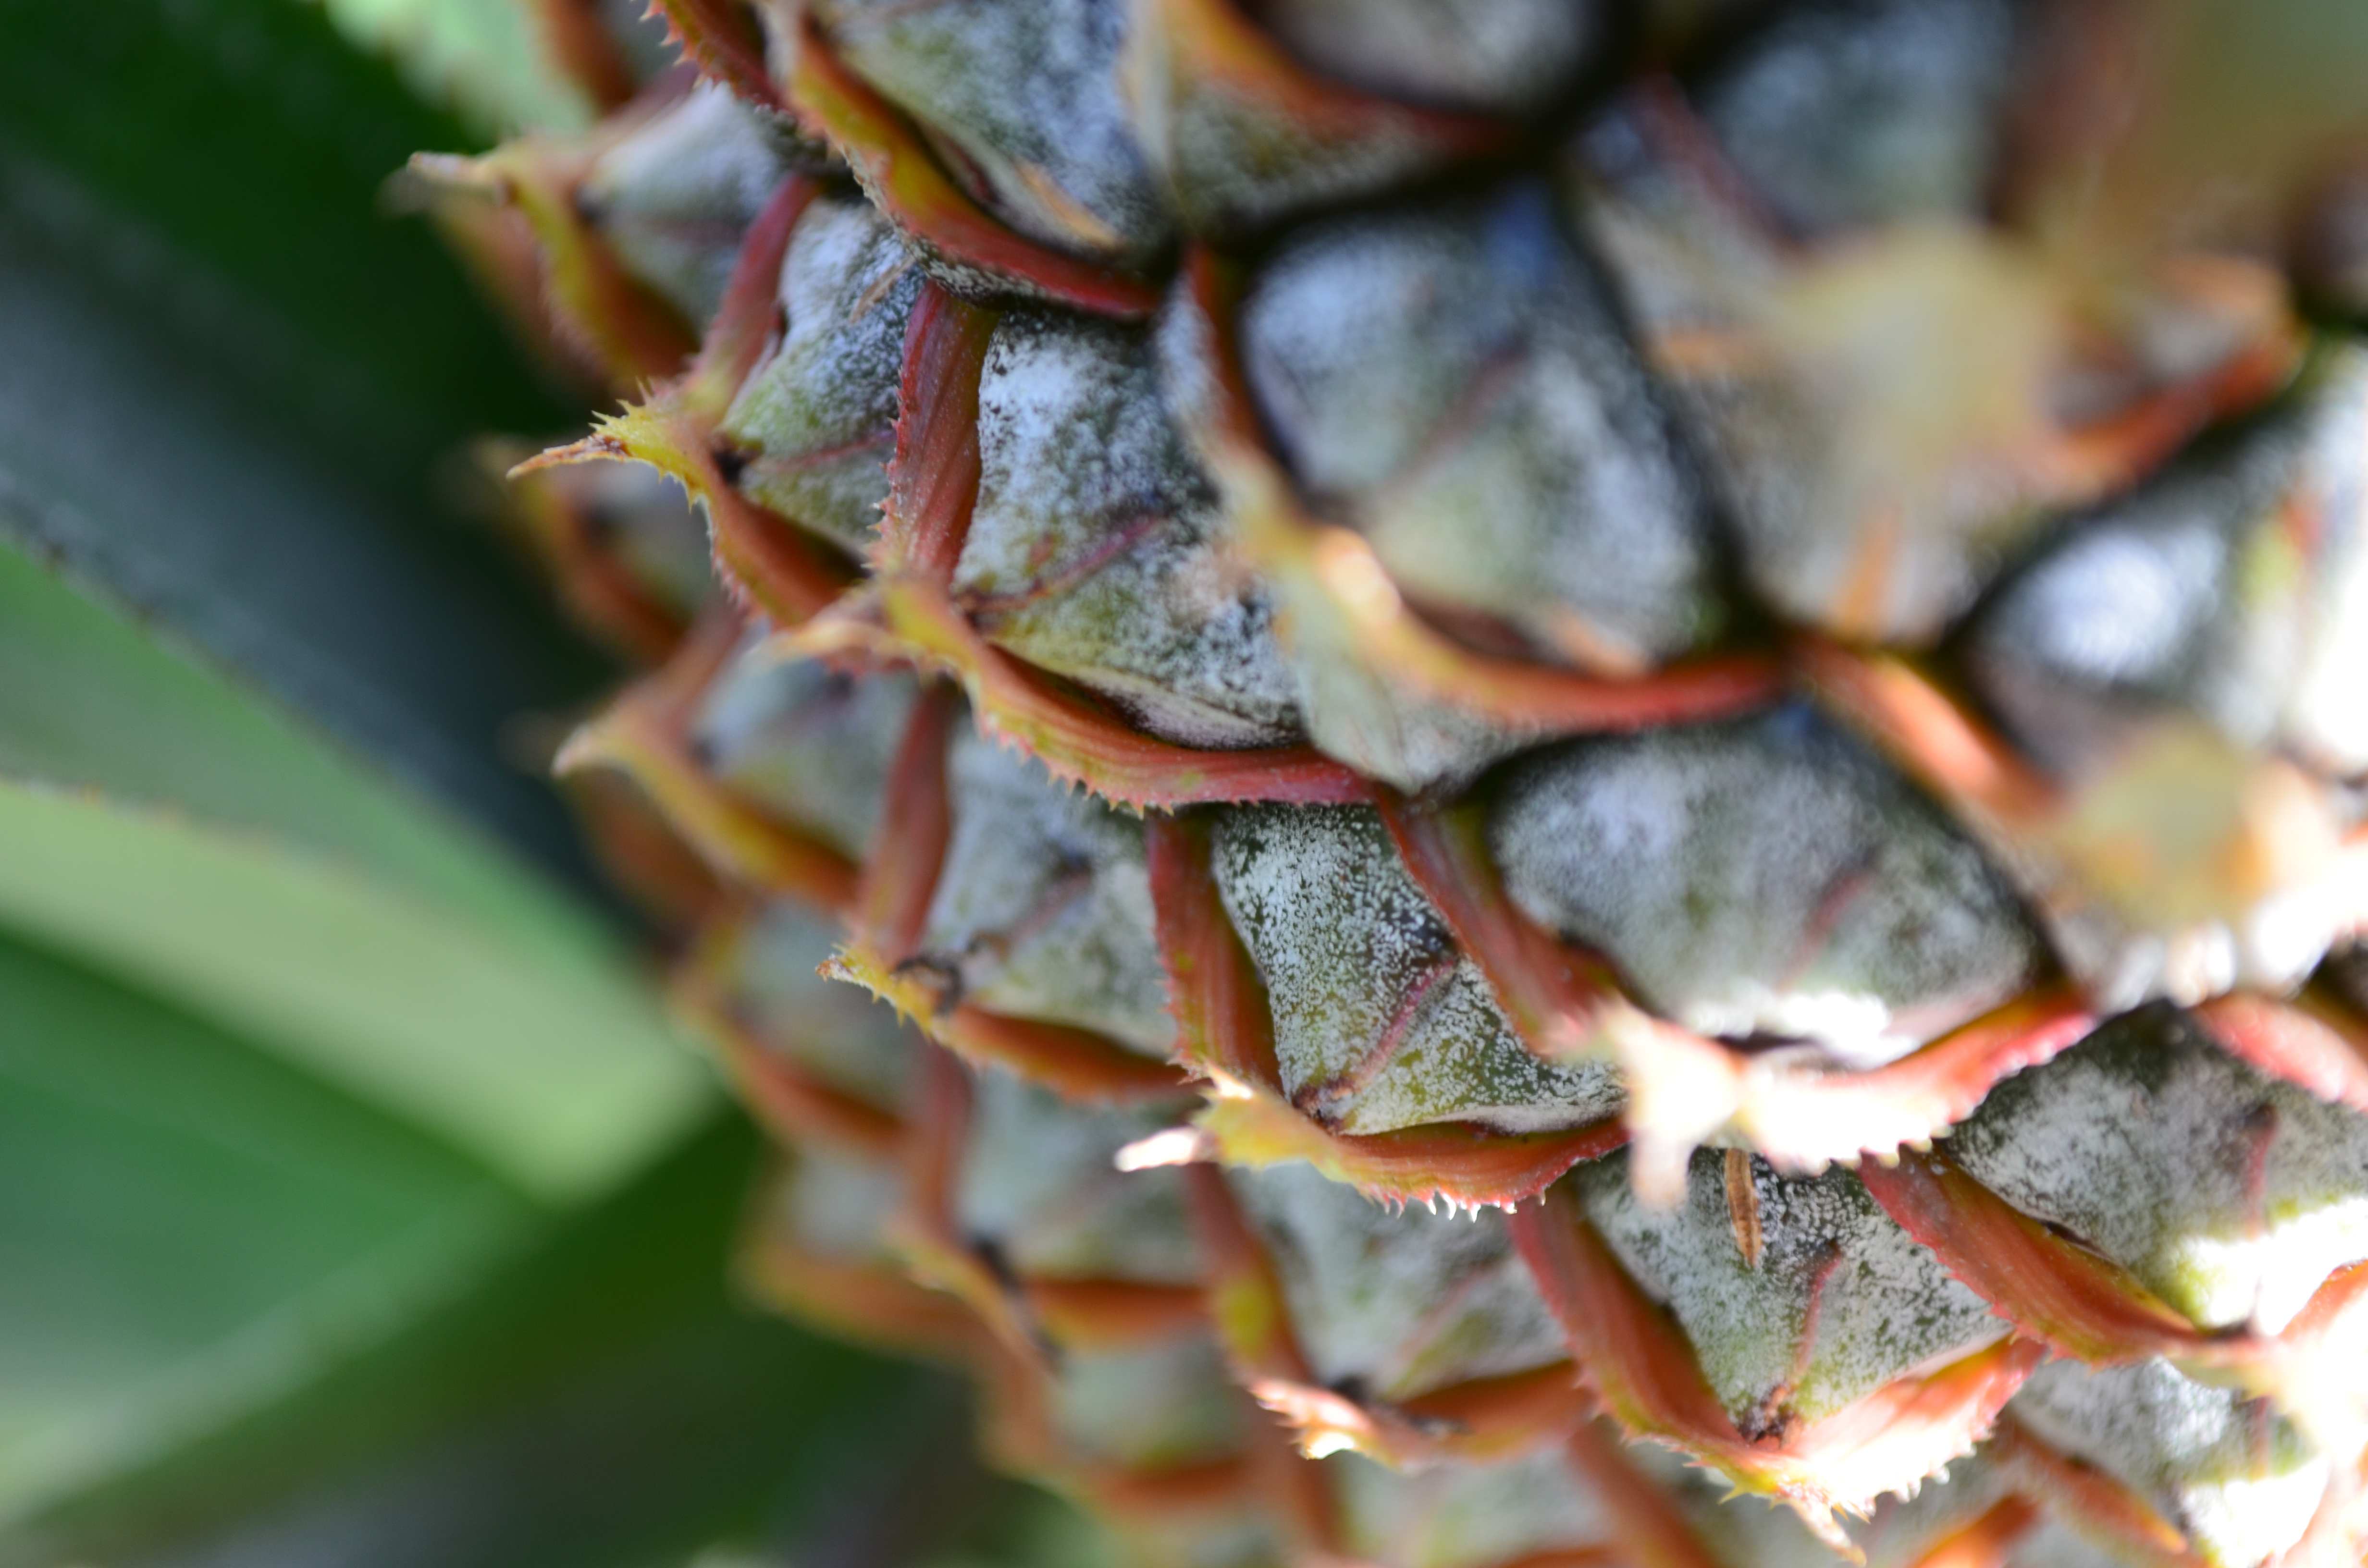
fruit, pineapple, needle, tropical, shell, skin, sharp, green, leaves, plant, conifer cone, leaf, close up, terrestrial plant, ananas, photography, bromeliaceae, red pine, pine, macro photography, natural material, pine family